Havelock, Quebec

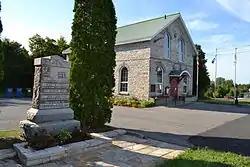
Havelock Town Hall is a National Historic Site of Canada

The town is noted for its annual agricultural fair, Havelock Fair, held every September. It showcases the best the local countryside has to offer. It was founded in 1871 and is one of the oldest fairs in Canada.